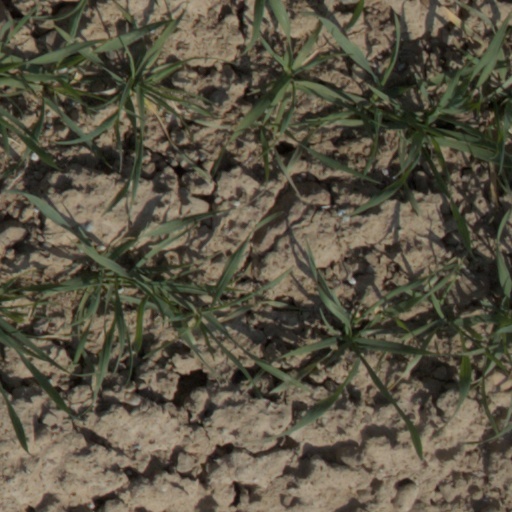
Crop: wheat